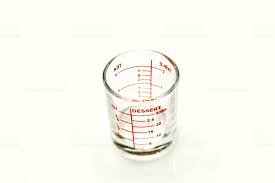
Waste category: glass